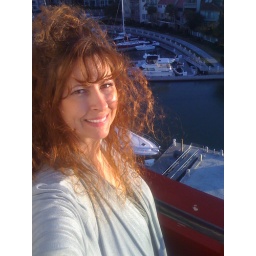
me. self iphone photo in harbour town s.c.hilton head island sea pines boats brown eyes